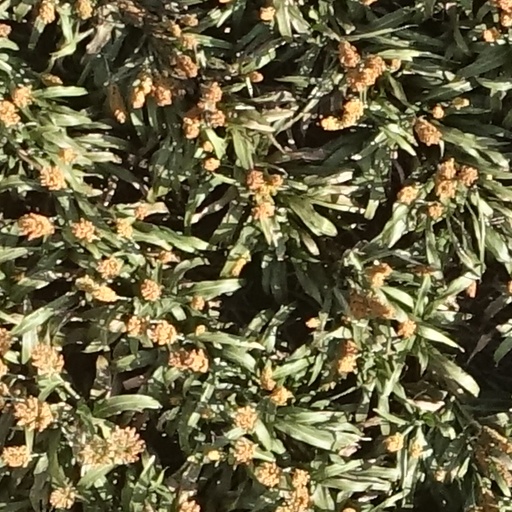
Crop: sorghum